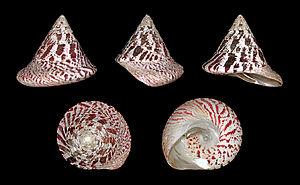
Tectus niloticus (Trochidae), pêché dans la zone Indo-pacifique. Diamètre
Tectus est un genre de mollusques gastéropodes.